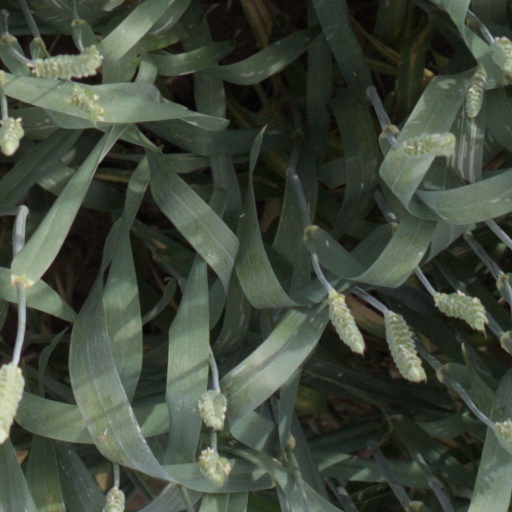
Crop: wheat